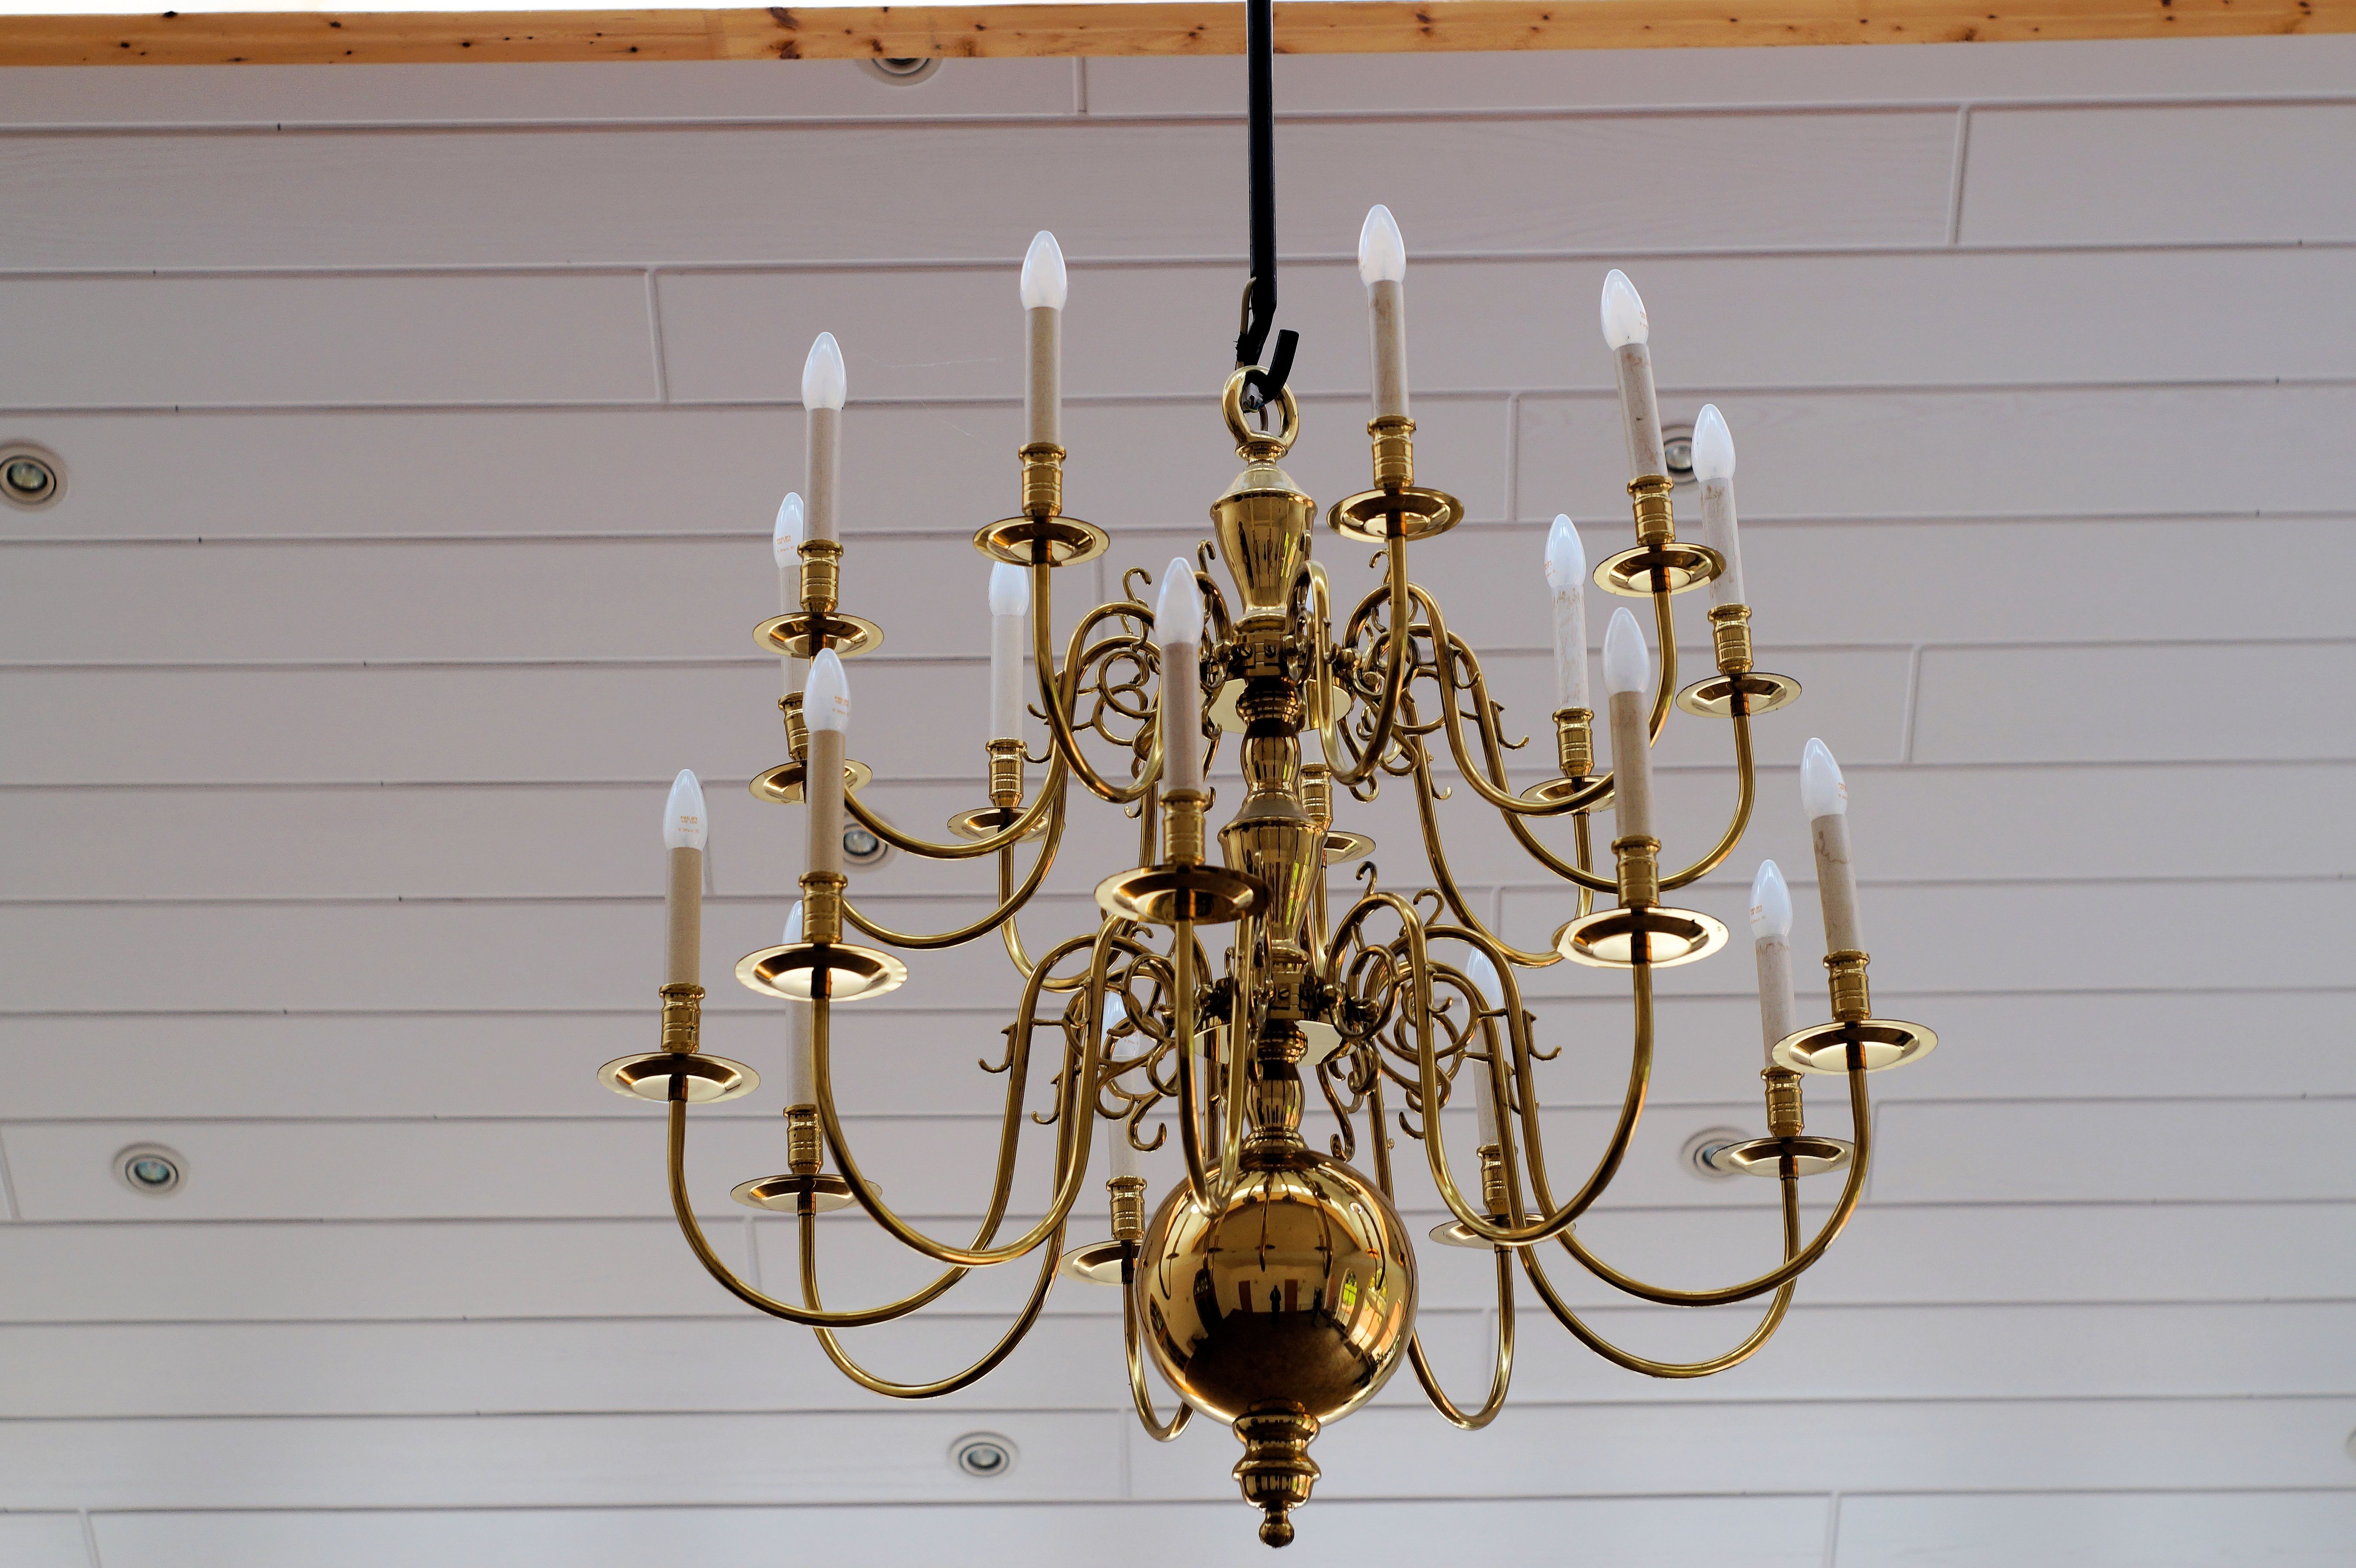
lamp, lighting, decor, candles, light fixture, chandelier, noble, lights game